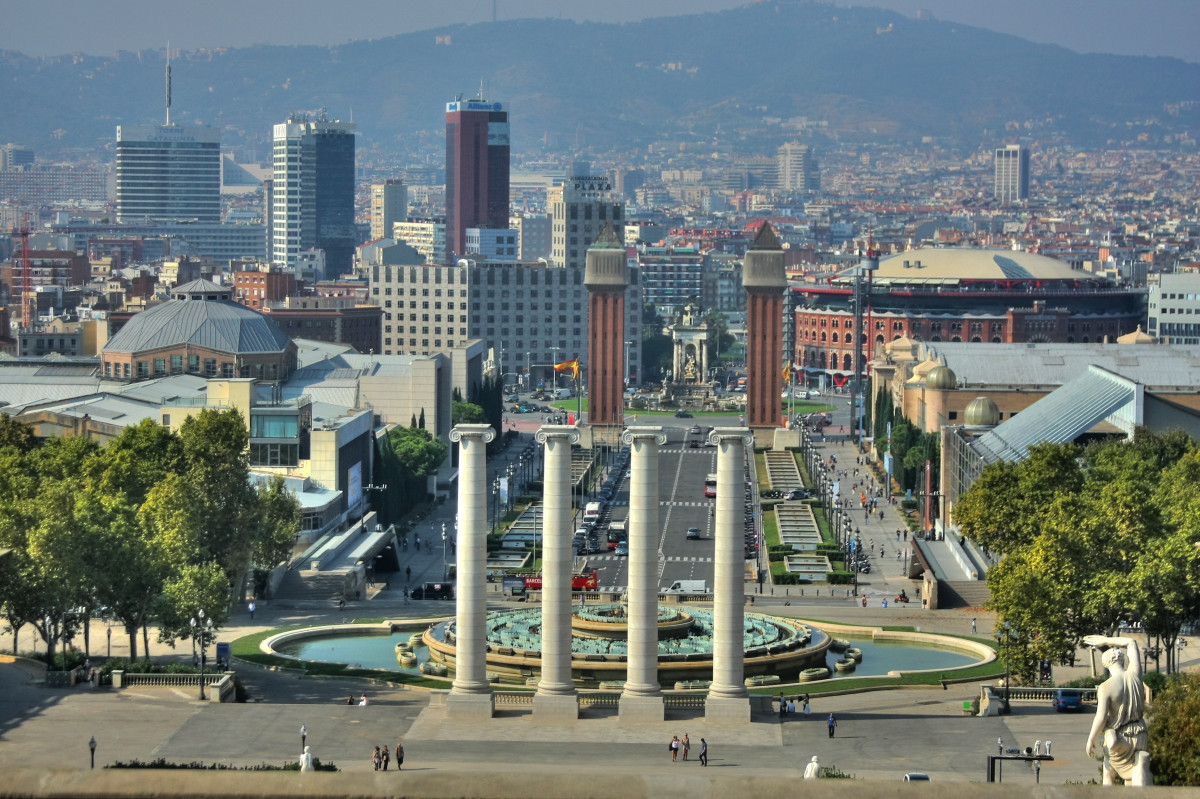
Tags: city, skyscraper, cityscape, panorama, downtown, plaza, landmark, stadium, tower block, town square, metropolis, neighbourhood, aerial photography, urban area, residential area, human settlement